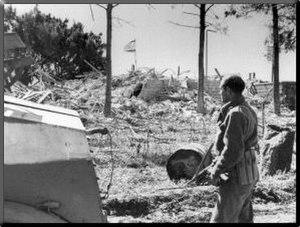
La guerre civile de 1947-1948 en Palestine mandataire se déroule du 30 novembre 1947 au 15 mai 1948, pendant les six derniers mois du mandat britannique sur la Palestine.
L'opération Nahshon est une opération militaire menée par la Haganah entre le 2 et le 20 avril pendant le conflit judéo-arabe de 1947-1949. Elle tire son nom du personnage Nahchon ben Aminadav qui selon le récit biblique fut le premier à traverser la mer Rouge lors de la sortie d'Égypte des Hébreux durant l'Exode.
Qastel est le nom donné au sommet fortifié d'une élévation naturelle des monts de Judée, à l'emplacement de l'ancien village arabe d'al-Qastal en Palestine mandataire. Il s'élève à une hauteur de 790 m d'altitude et est situé à 8 km à l'ouest de Jérusalem, sur la route reliant cette dernière à Tel-Aviv. C'est aujourd'hui un parc naturel israélien qui fait partie de la municipalité de Mevasseret Tsion.